Astrakhan Oblast

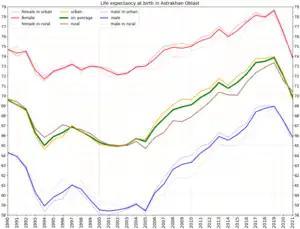
Life expectancy at birth in Astrakhan Oblast

The local group of Russian varieties is known as Astrakhan Russian and refers to several dialects spoken in and around the Astrakhan Oblast.